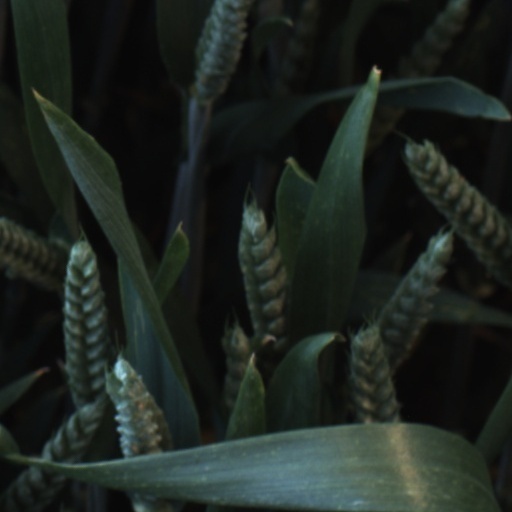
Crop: wheat